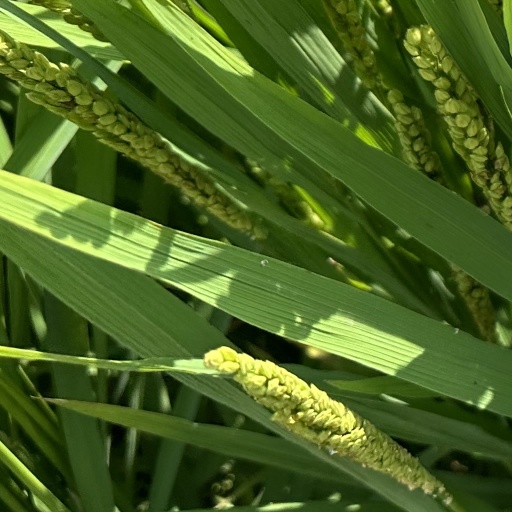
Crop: rice